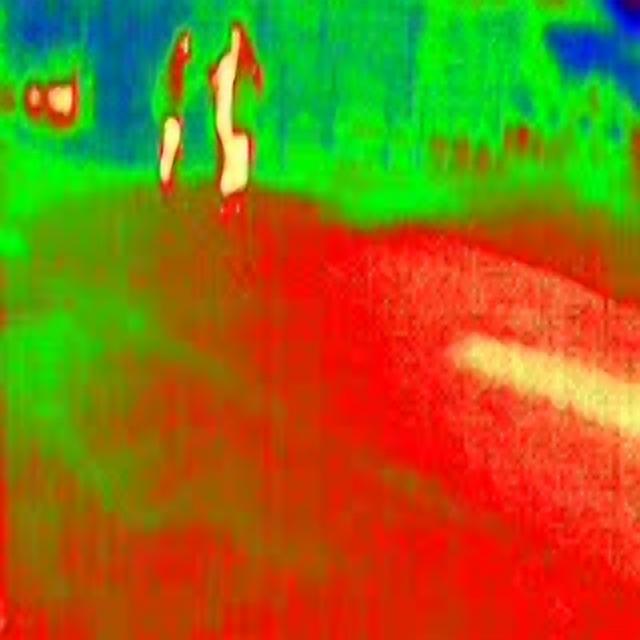
Detected objects:
label: person
label: person